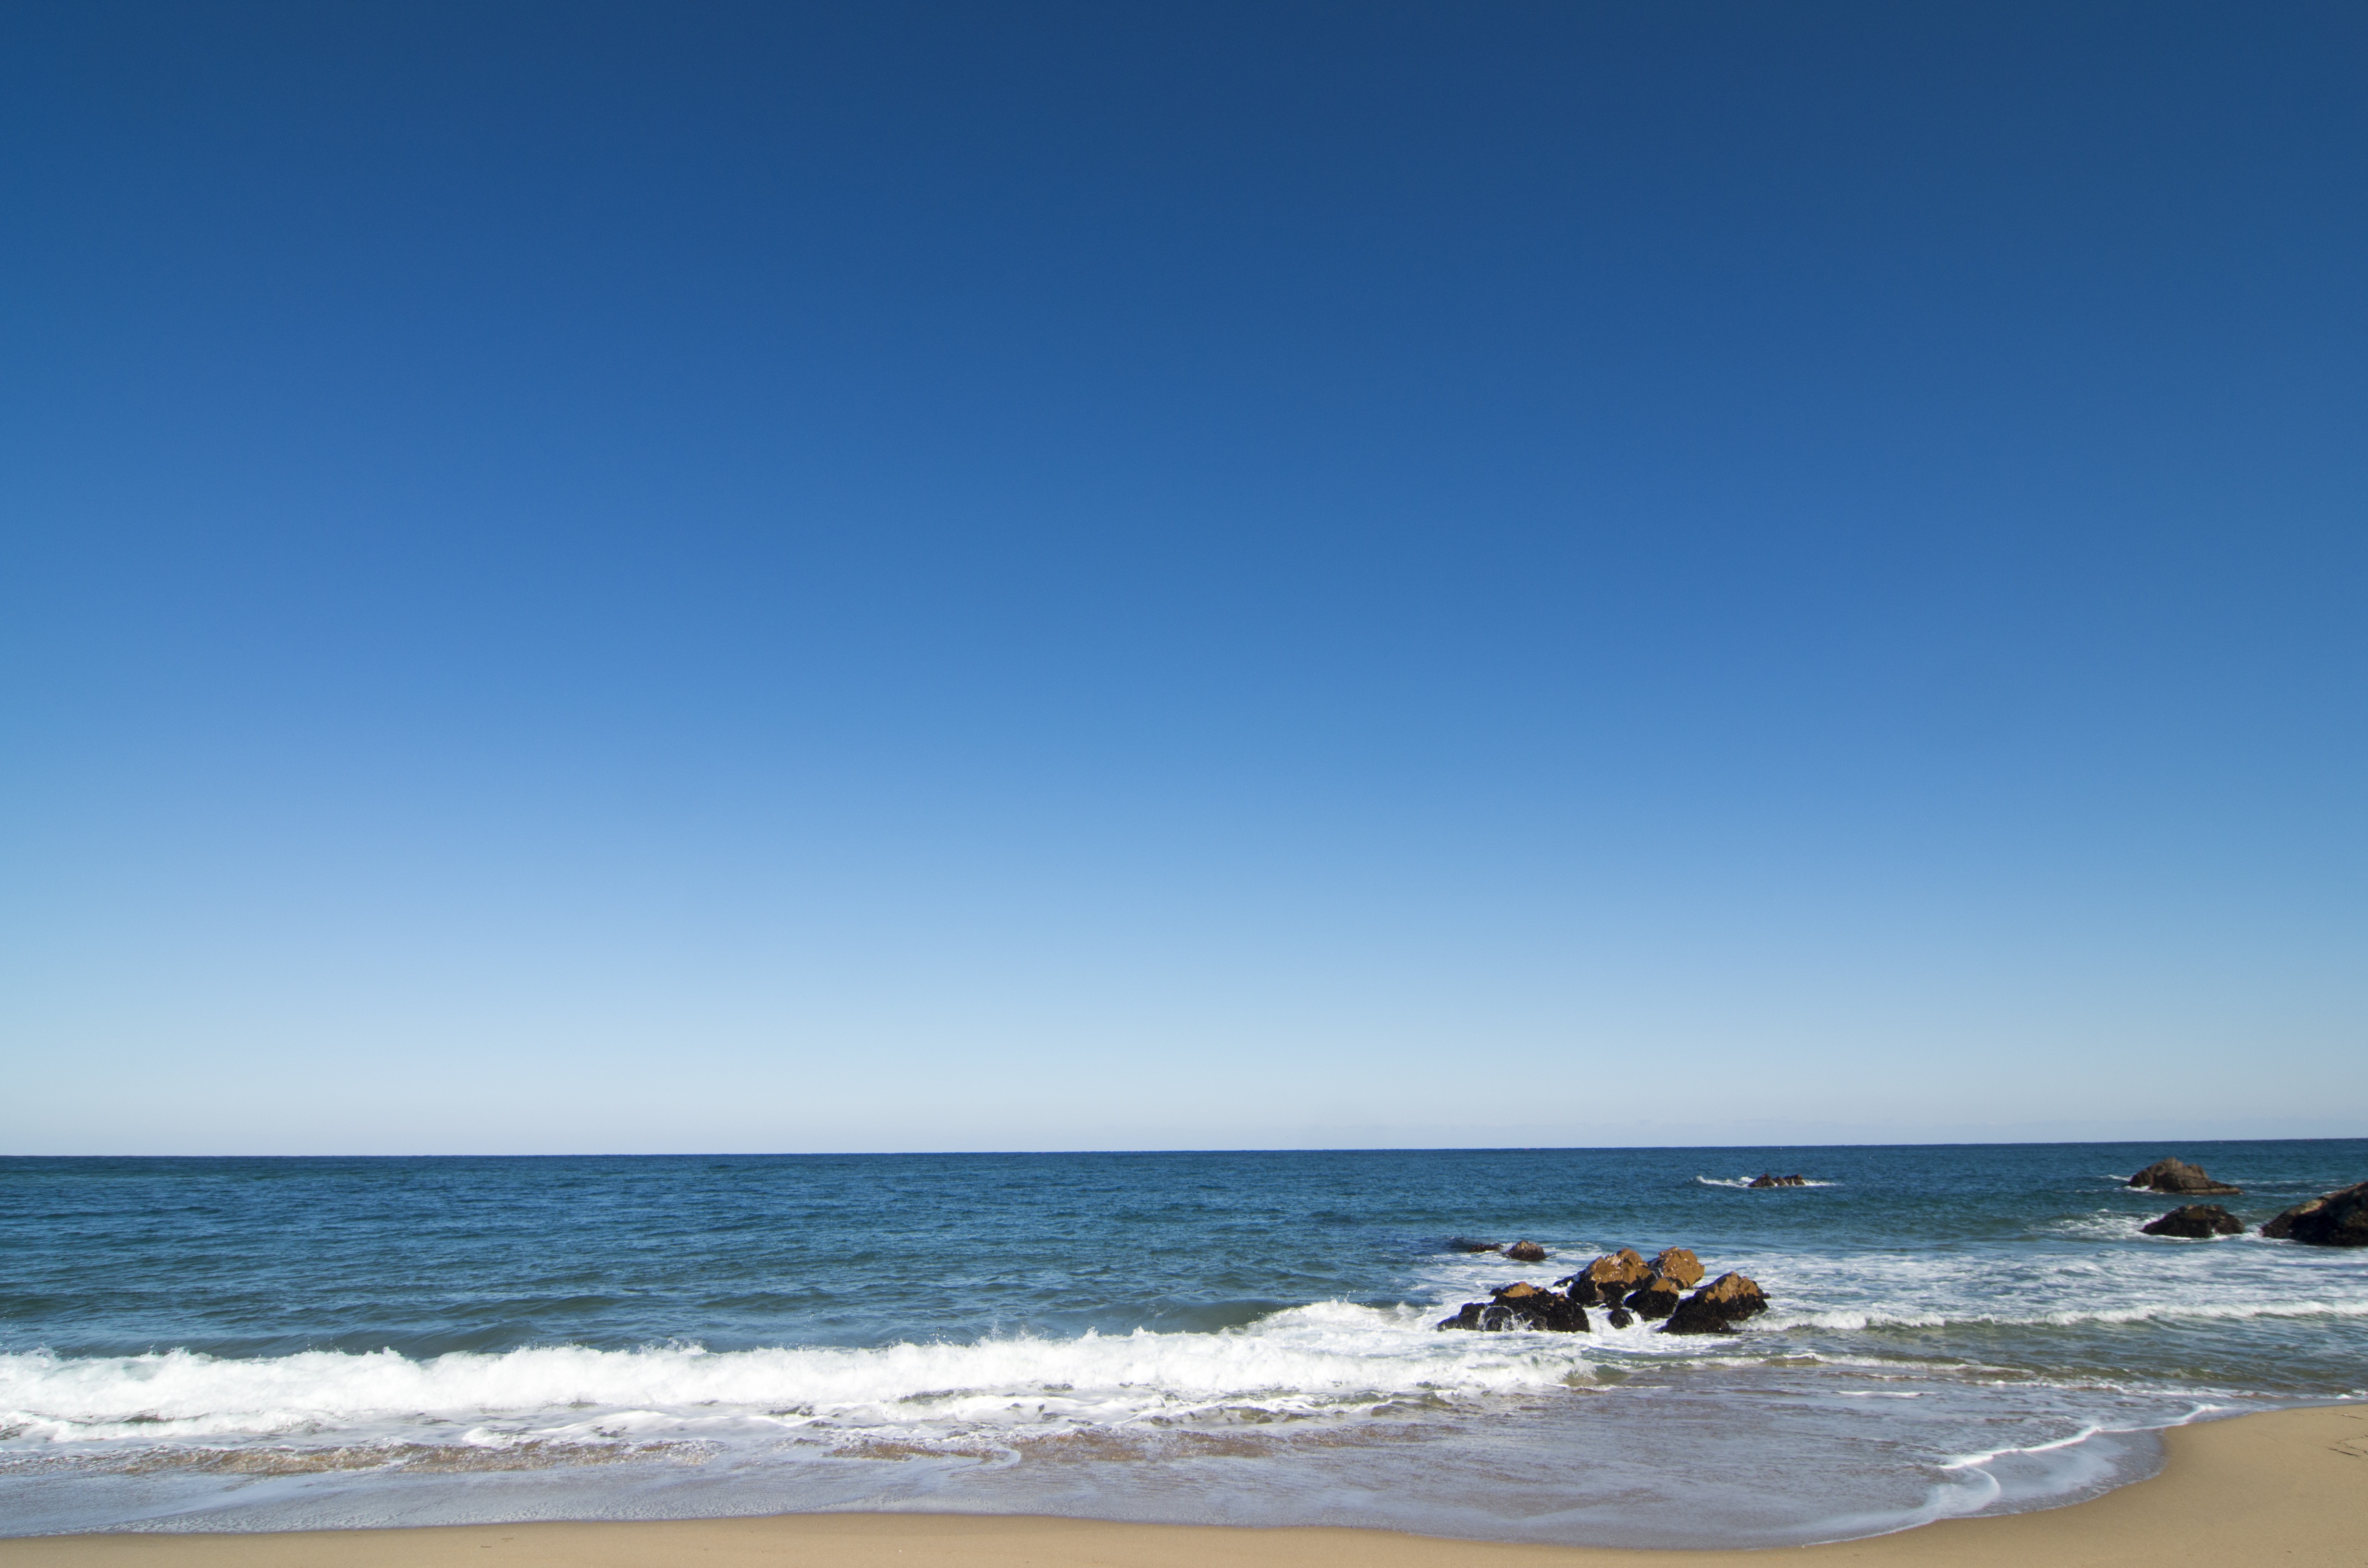
beach, sea, coast, nature, sand, ocean, horizon, sky, shore, wave, vacation, bay, body of water, waves, background, cape, mesh beach, wind wave